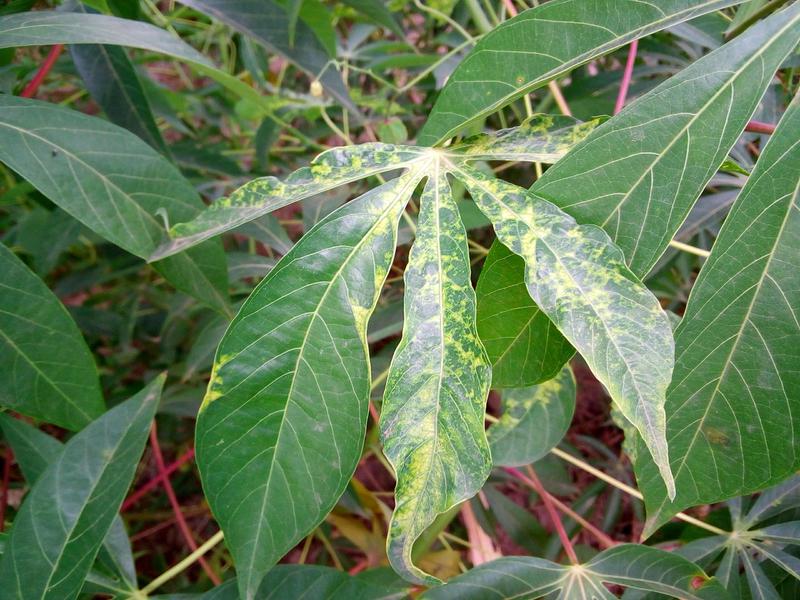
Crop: cassava
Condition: mosaic_disease